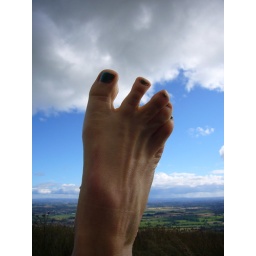
sparkly green toes in the sky